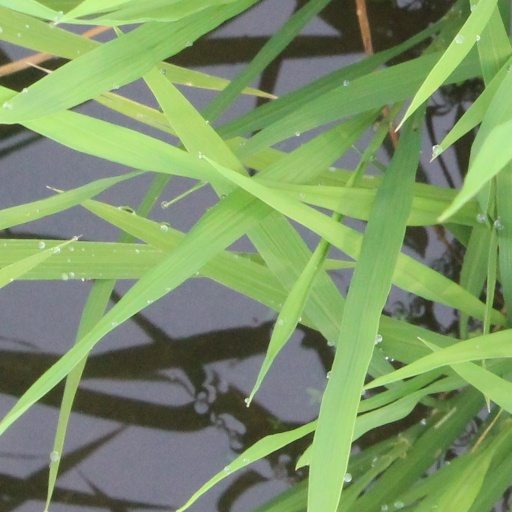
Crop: rice